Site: brandenburg
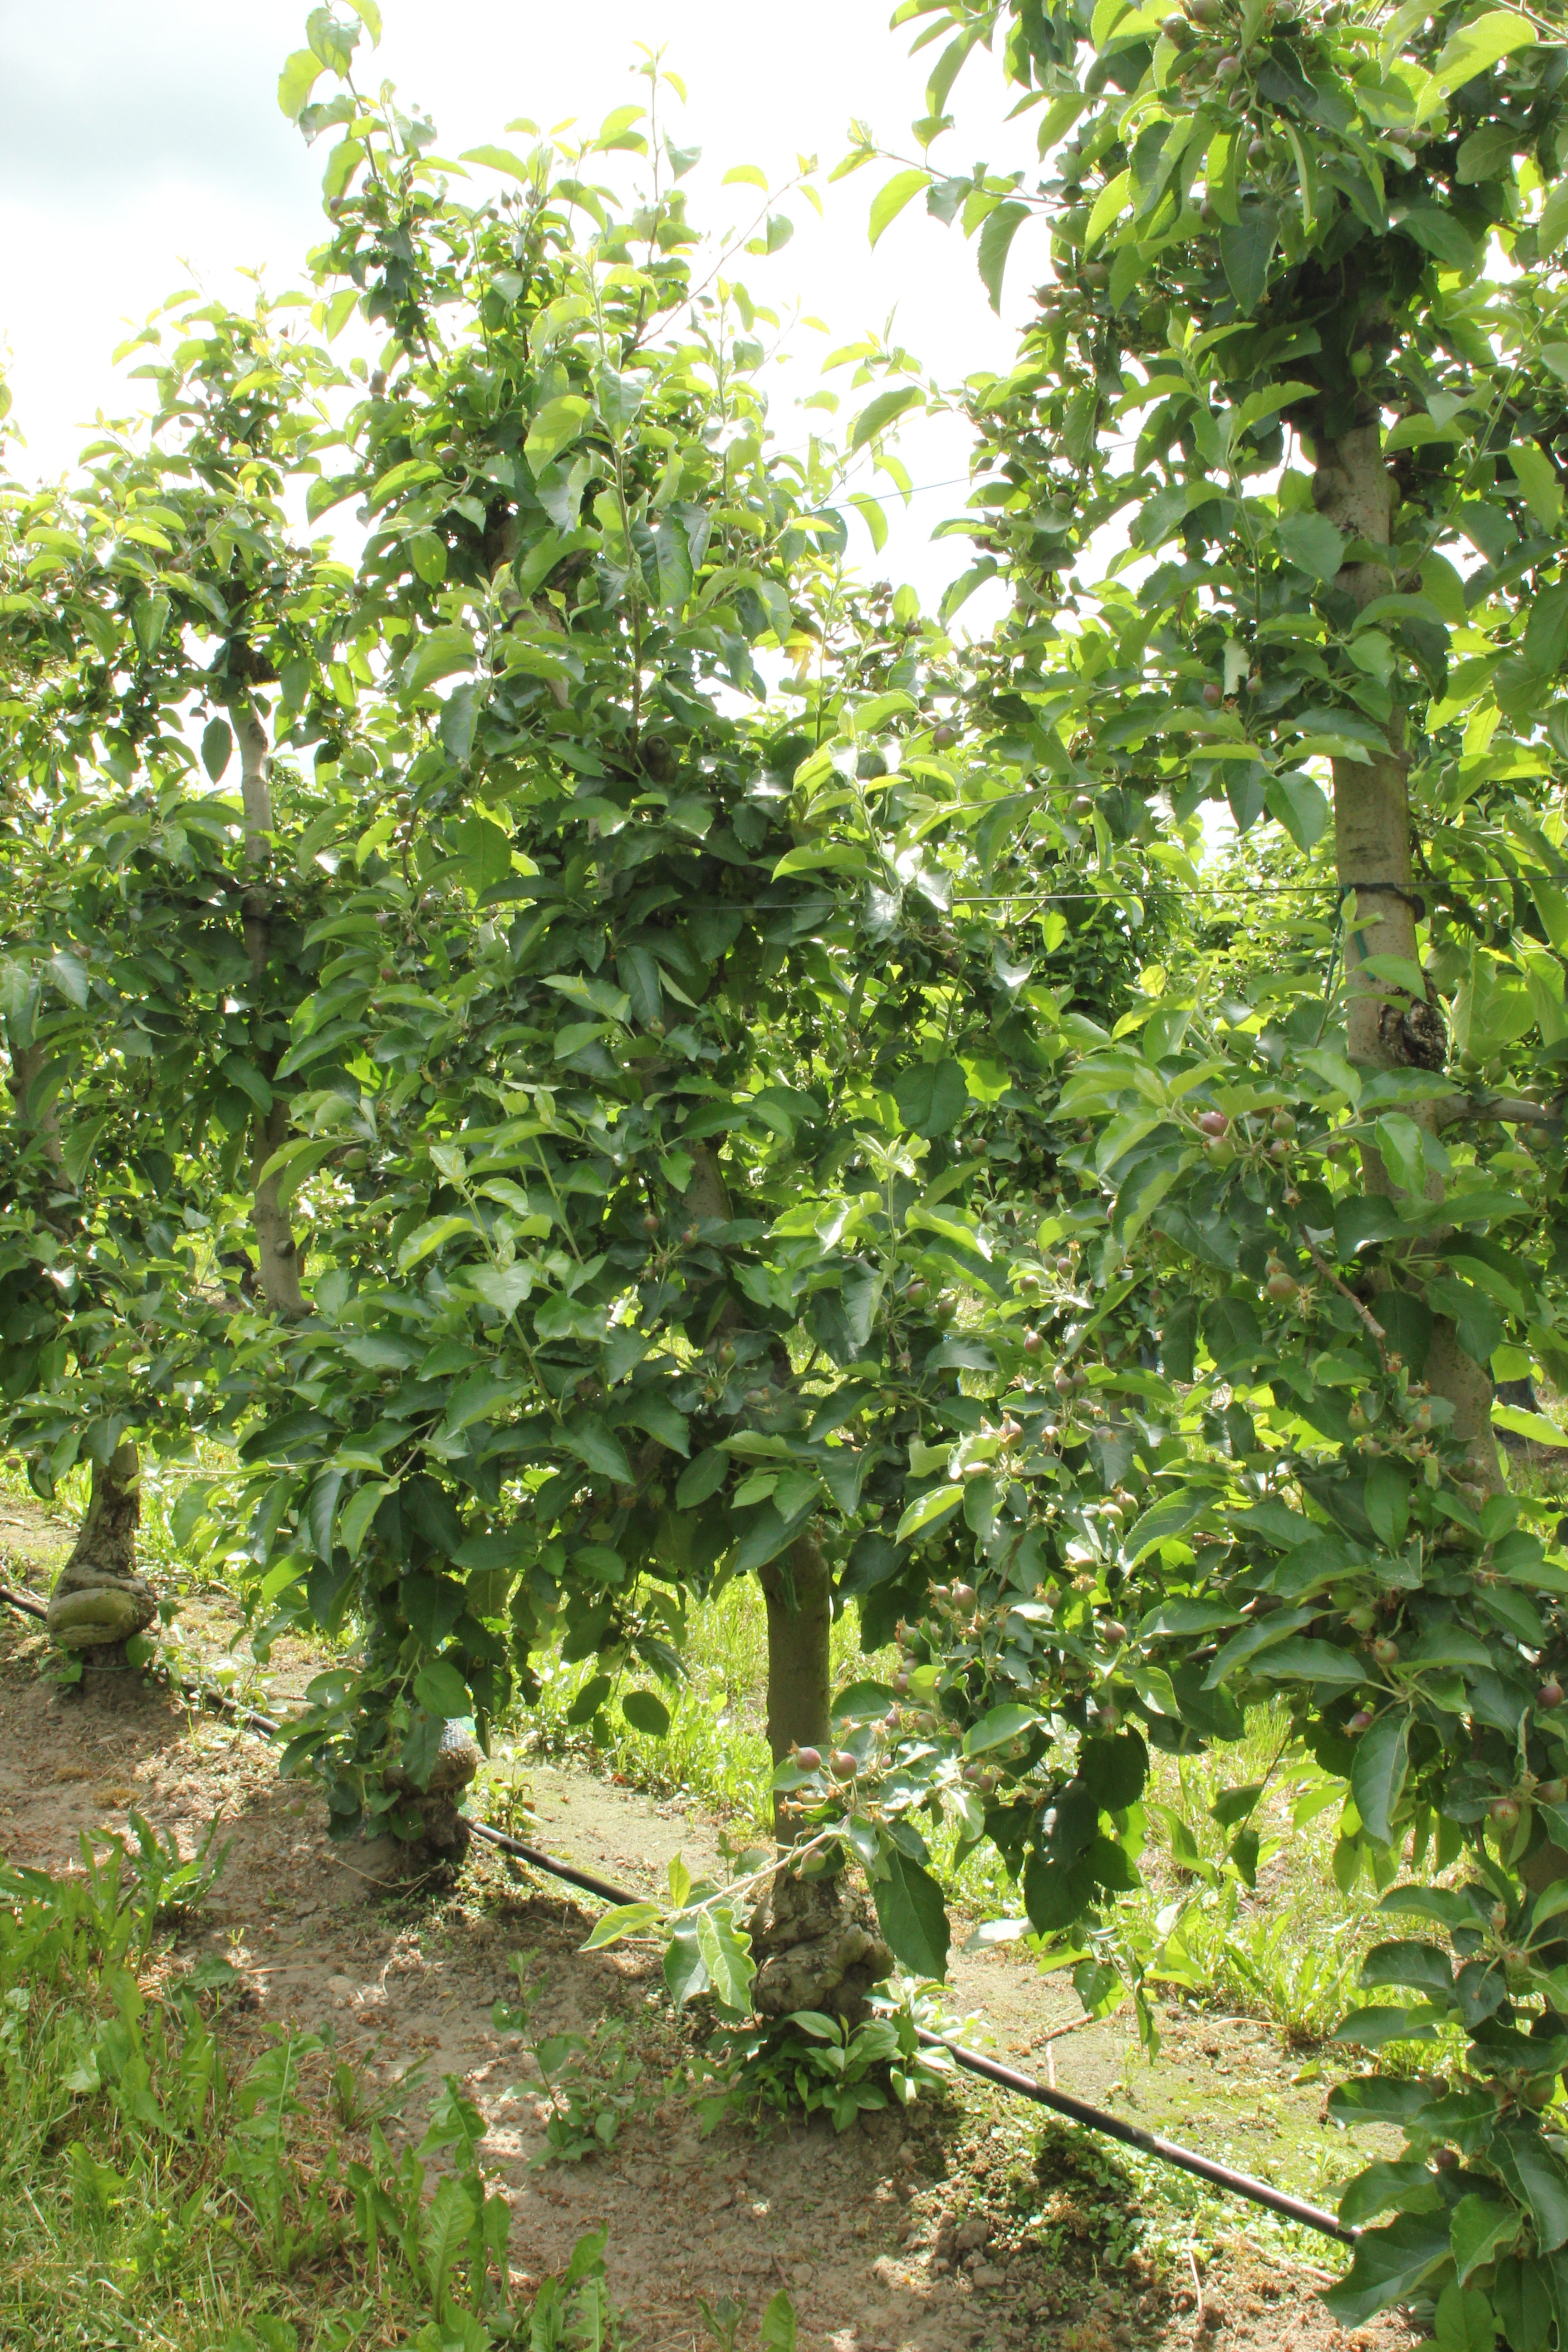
Growth stage (BBCH 72): Development of fruit